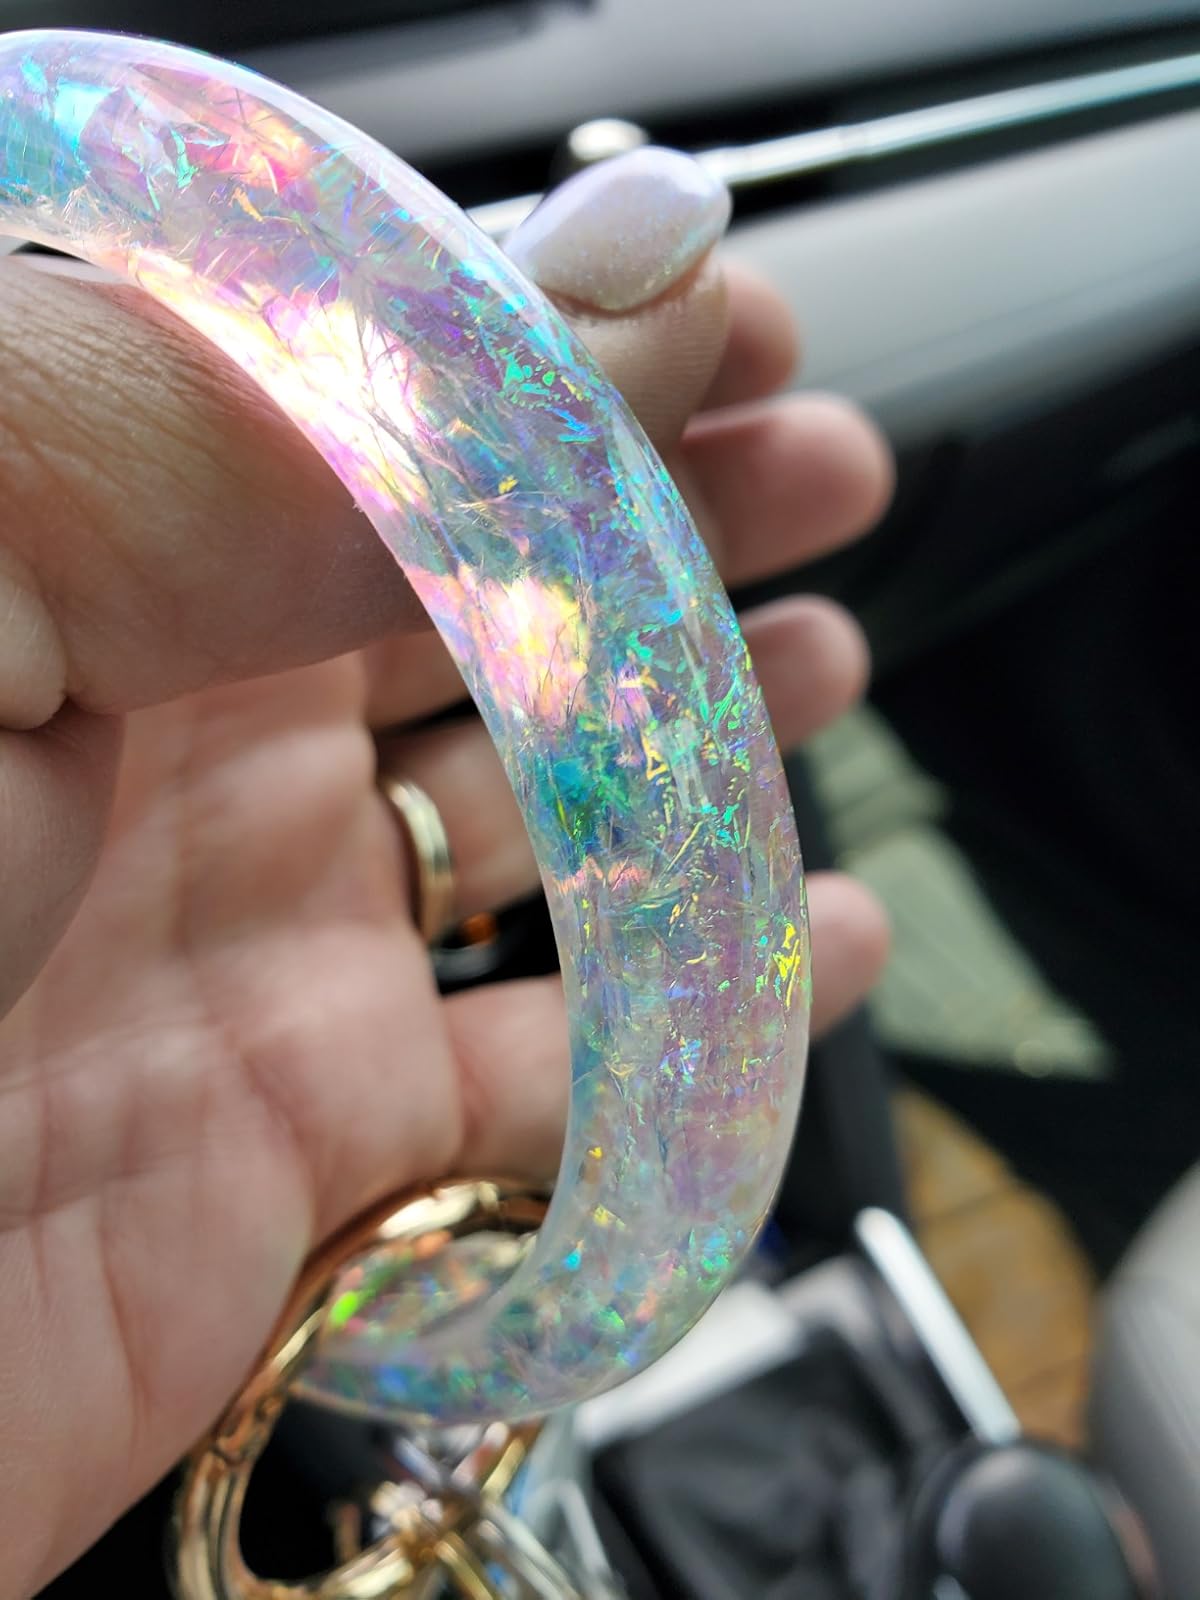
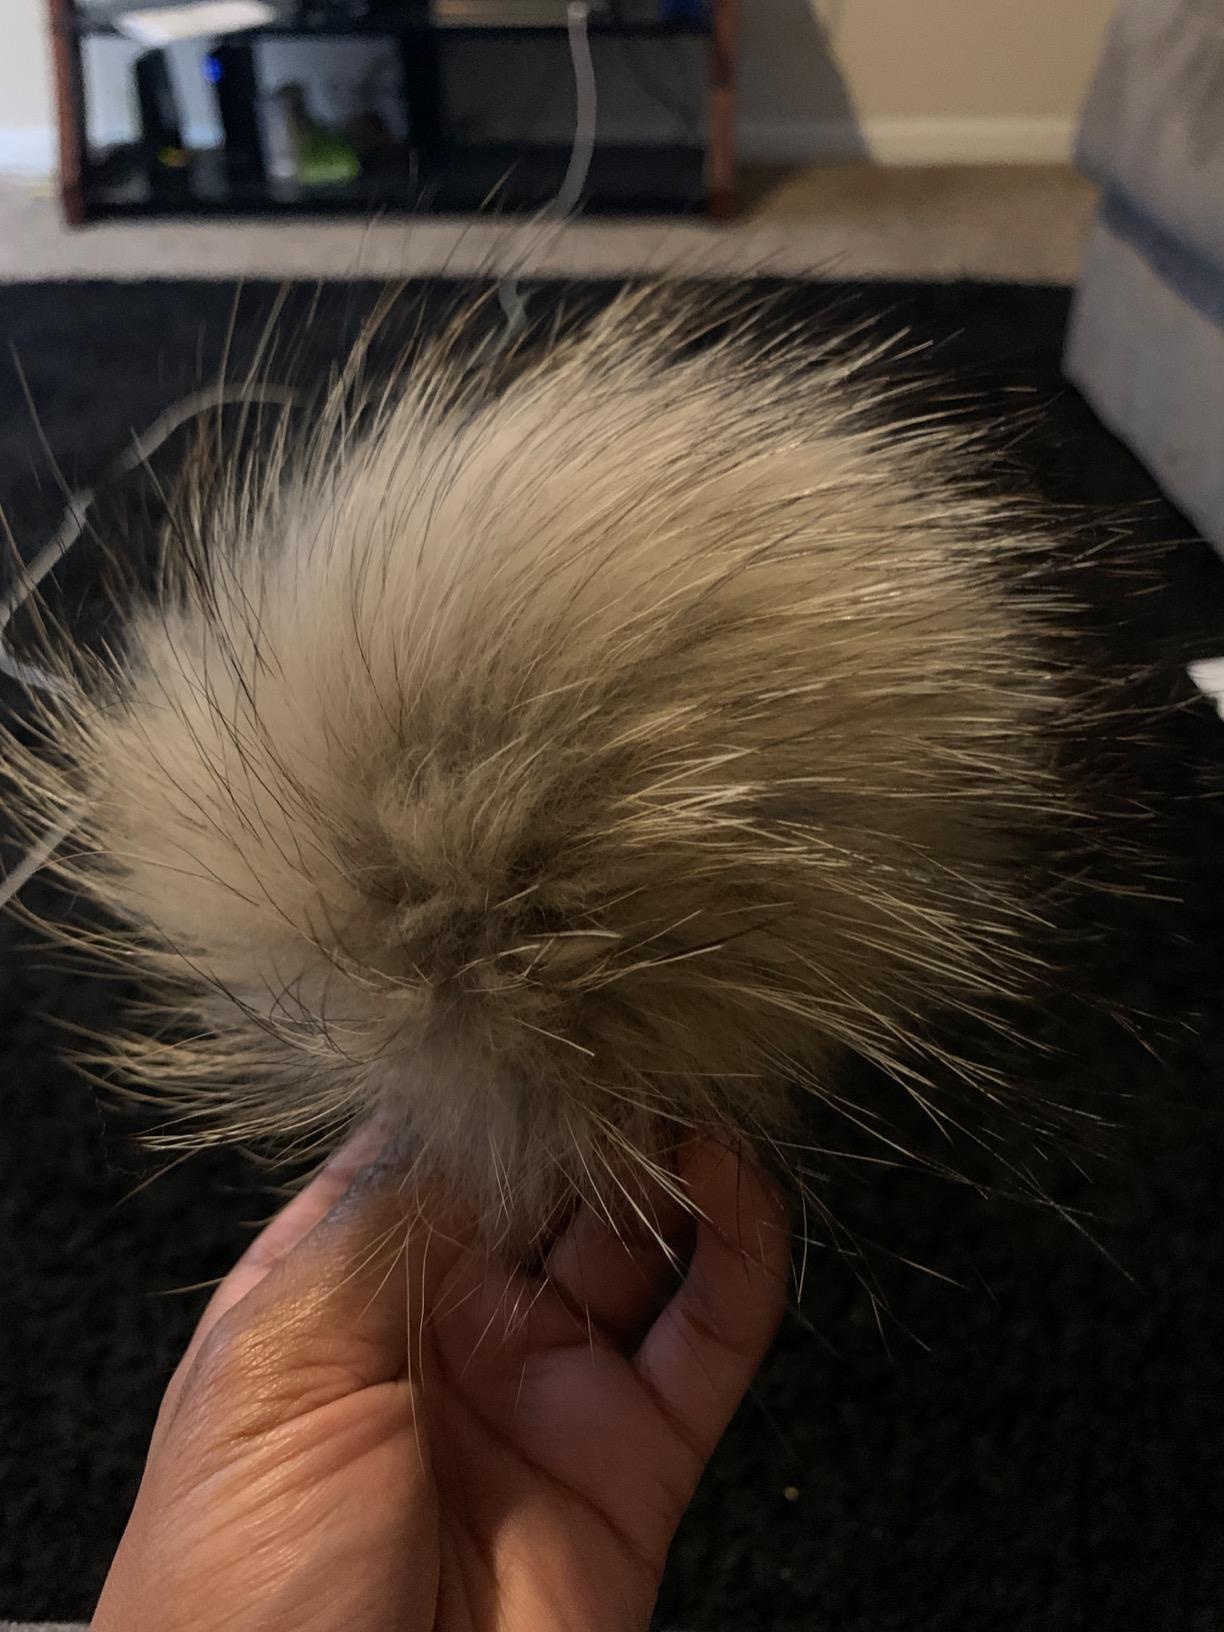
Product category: accessories_keychain
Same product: no